Proteinase-activated receptor 1

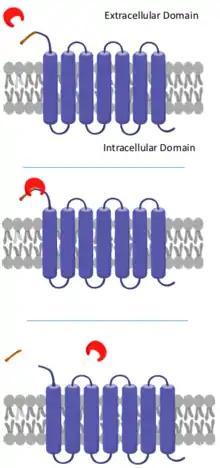
This image gives an overview of the cleavage of PAR1 by thrombin. Thrombin, in red, binds to the cleavage site at the extracellular N-terminus of PAR1. Thrombin cleaves the peptide bond between Arg-41 and Ser-42 to reveal a tethered ligand at the new N-terminus and the cleaved peptide, in orange, is released outside of the cell.

PAR1 is activated when the terminal 41 amino acids of its N-terminus are cleaved by thrombin, a serine protease. Thrombin recognizes PAR1 by a Lysine-Aspartate-Proline-Arginine-Serine sequence at the N-terminal, where it cuts the peptide bond between Arginine-41 and Serine-42. The affinity of thrombin to this specific cleavage site in PAR1 is further aided by secondary interactions between thrombin's exosite and an acidic region of amino acid residues located C-terminal to Ser-42. This proteolytic cleavage is irreversible and the loose peptide, often referred to as , is then released outside of the cell. The newly revealed N-terminus acts as a tethered ligand that binds to a binding region between extracellular loops 3 and 4 of PAR1, therefore activating the protein. The binding instigates conformational changes in the protein that ultimately allow for the binding of G-proteins to sites on the intracellular region of PAR1.